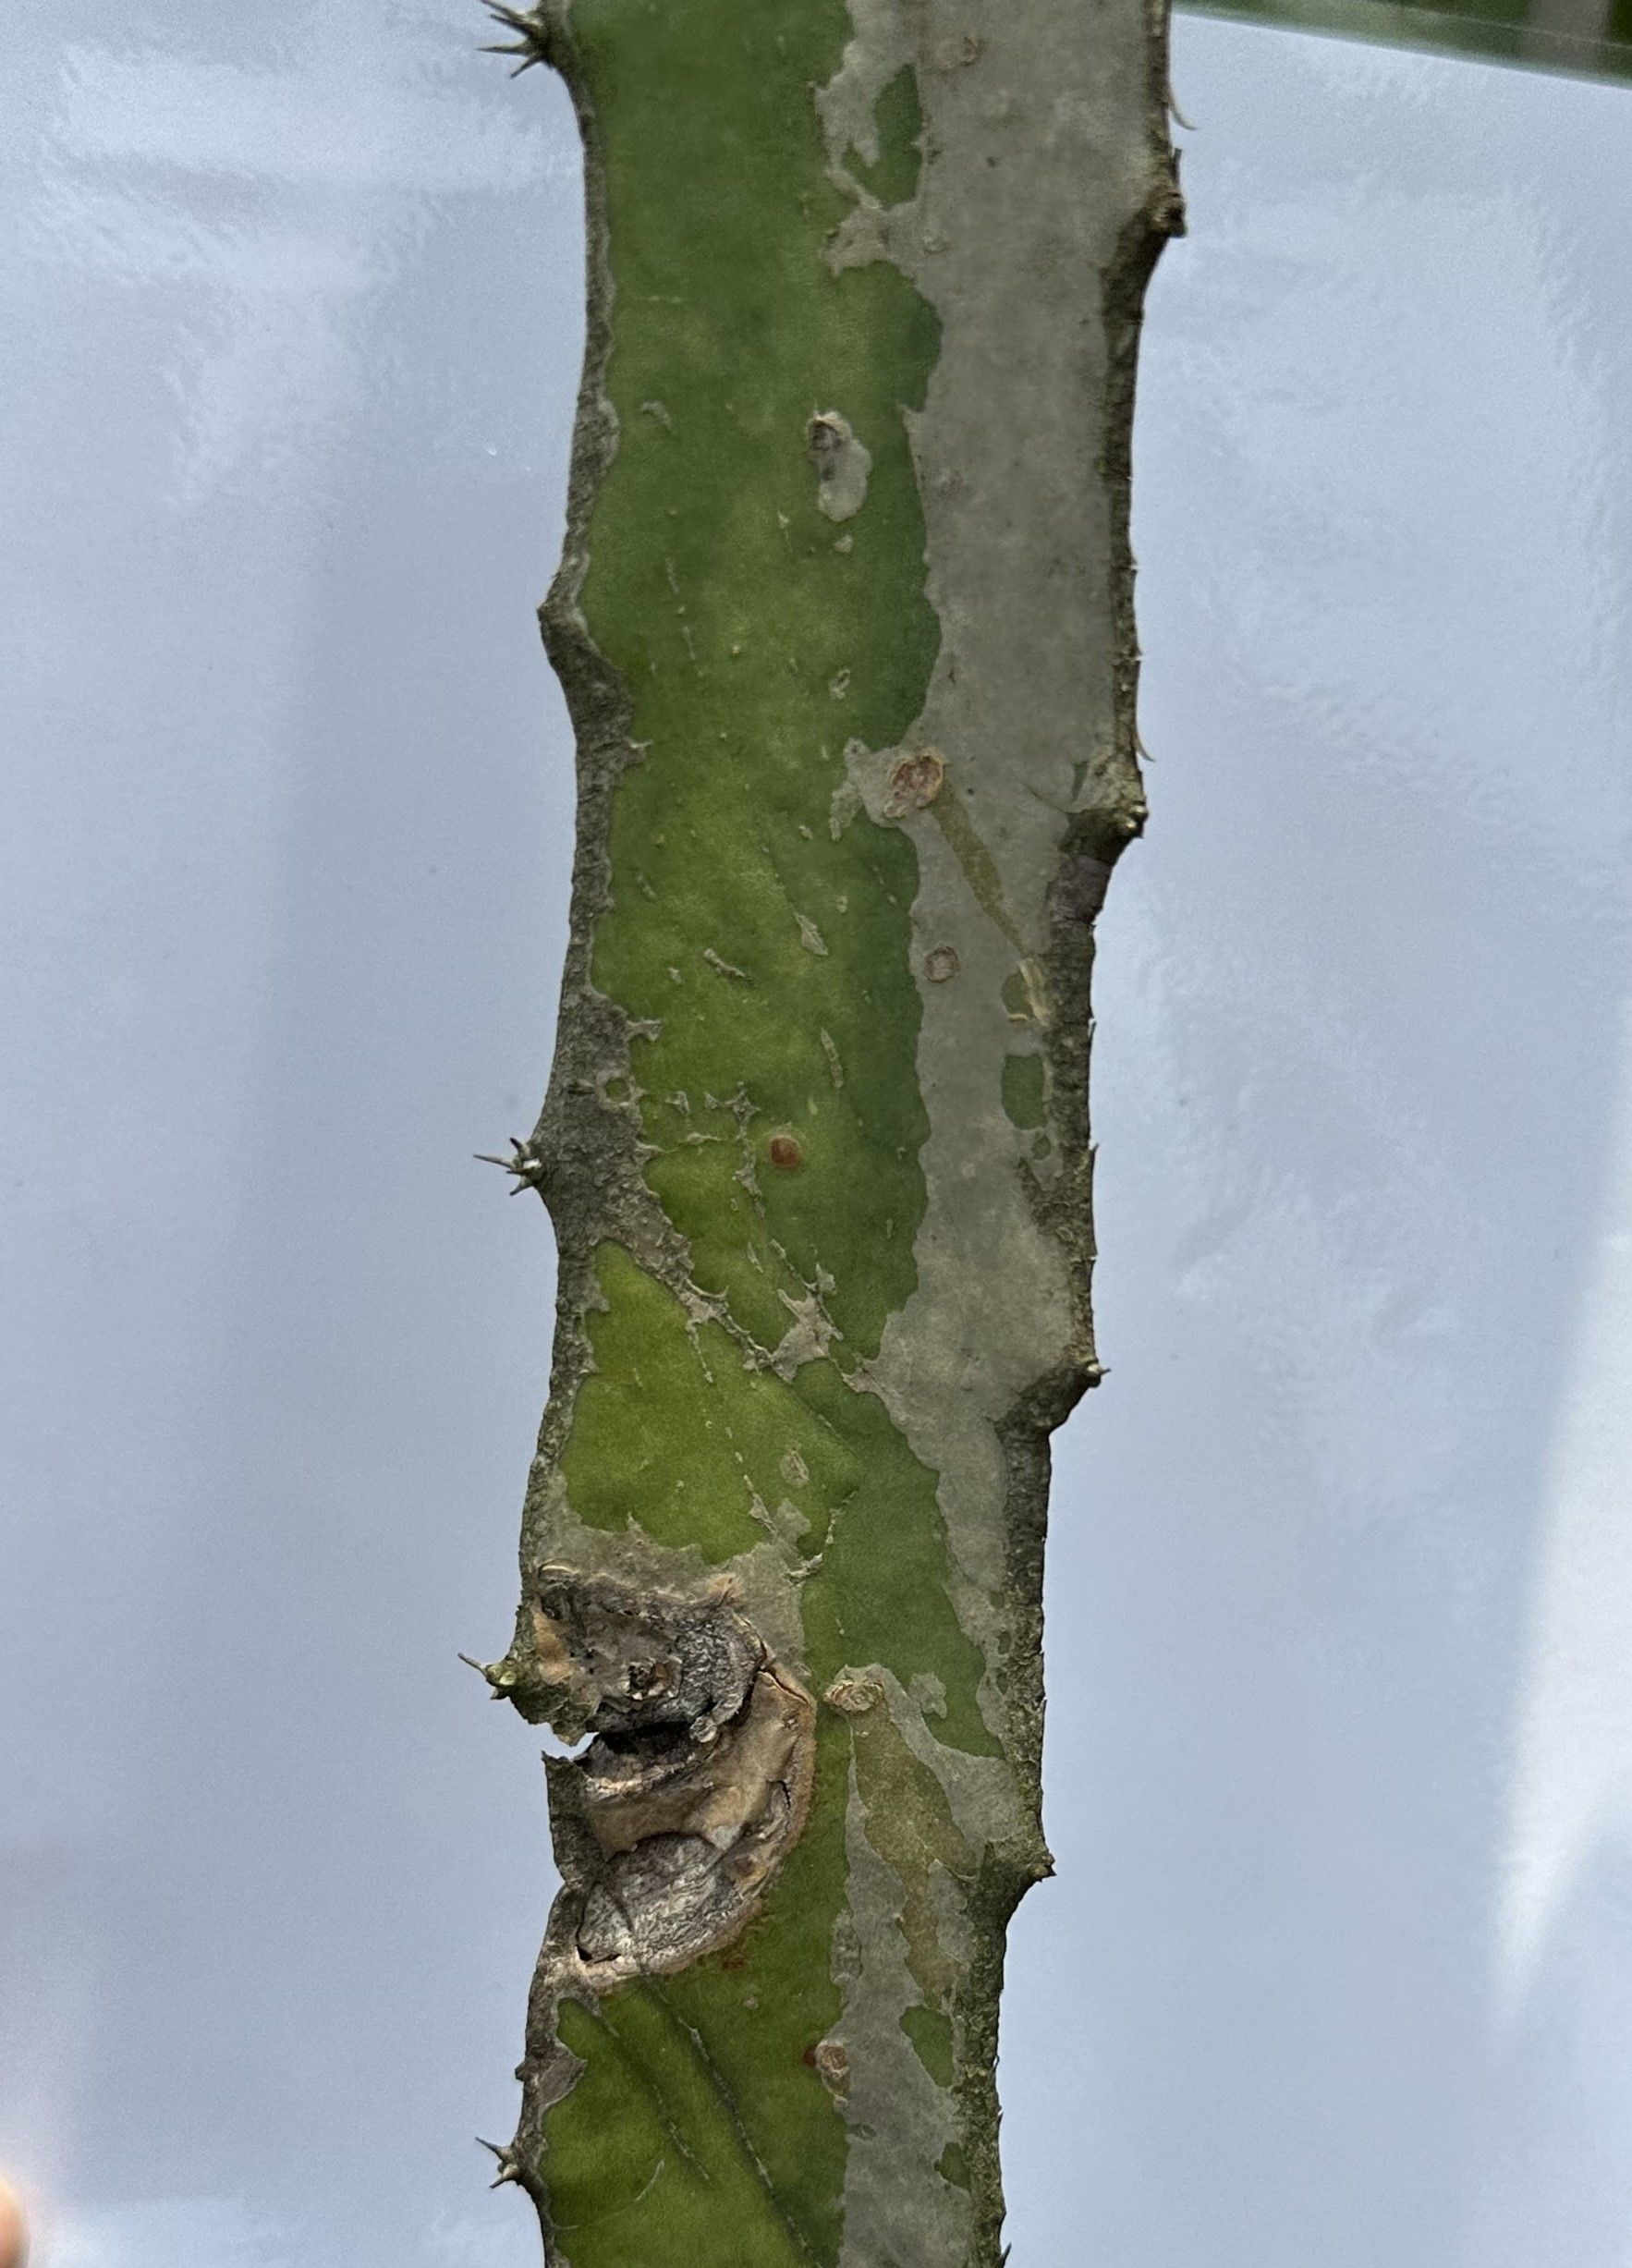
Label: Bad leaf